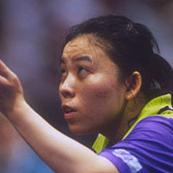
Age: 22